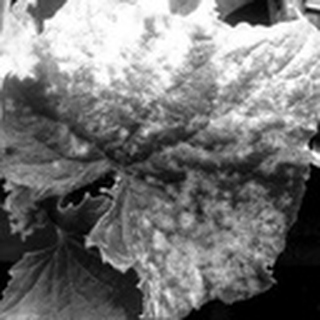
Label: cotton_powdery_mildew